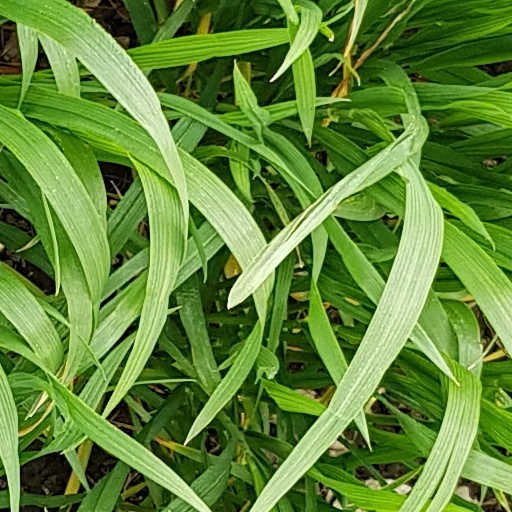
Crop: wheat